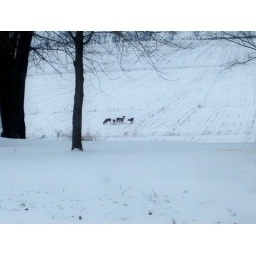
On the way home from getting our Christmas tree, we spotted this deer family in a farmer's field.